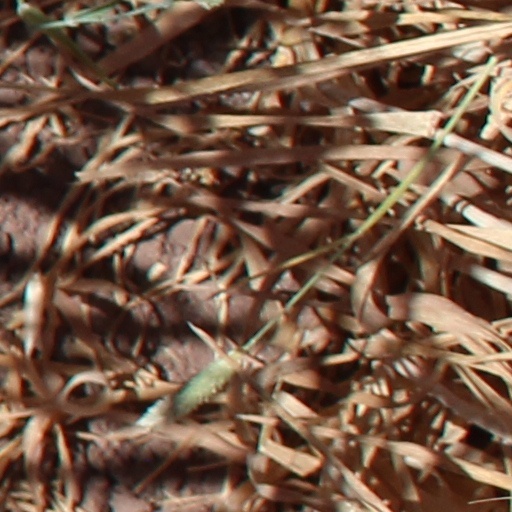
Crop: wheat